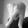
ASL letter: Q